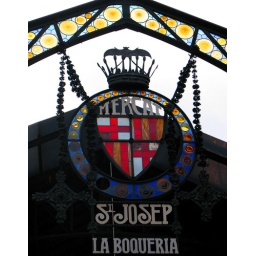
wrought iron and stained glass sign over the entry to la boqueria